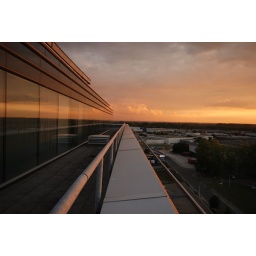
This is a view from the roof of the building I work in, which is the MBT in Mechelen.